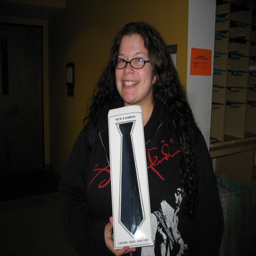
A young lady holding a tie and smiling.
A girl in a sweater holding up a new tie.
A woman holding a box with a tie in it
A woman holding a neck tie inside of a box.
A young lady that is smiling and holding up a box with a blue tie in it.